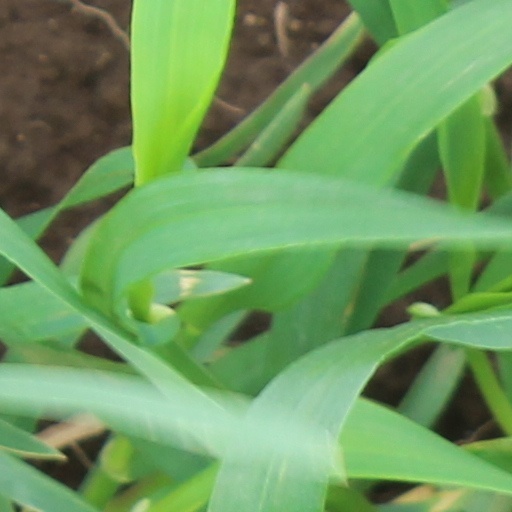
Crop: wheat